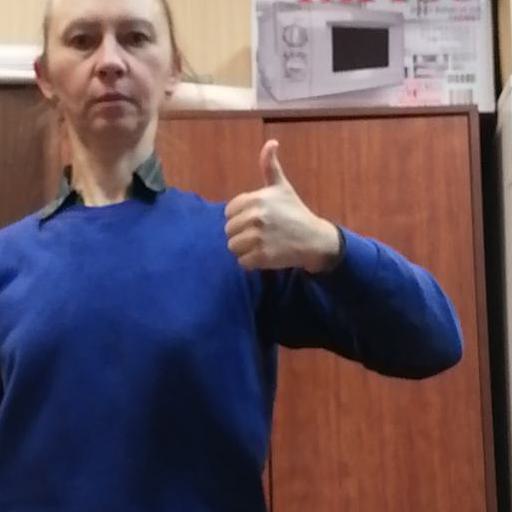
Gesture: like